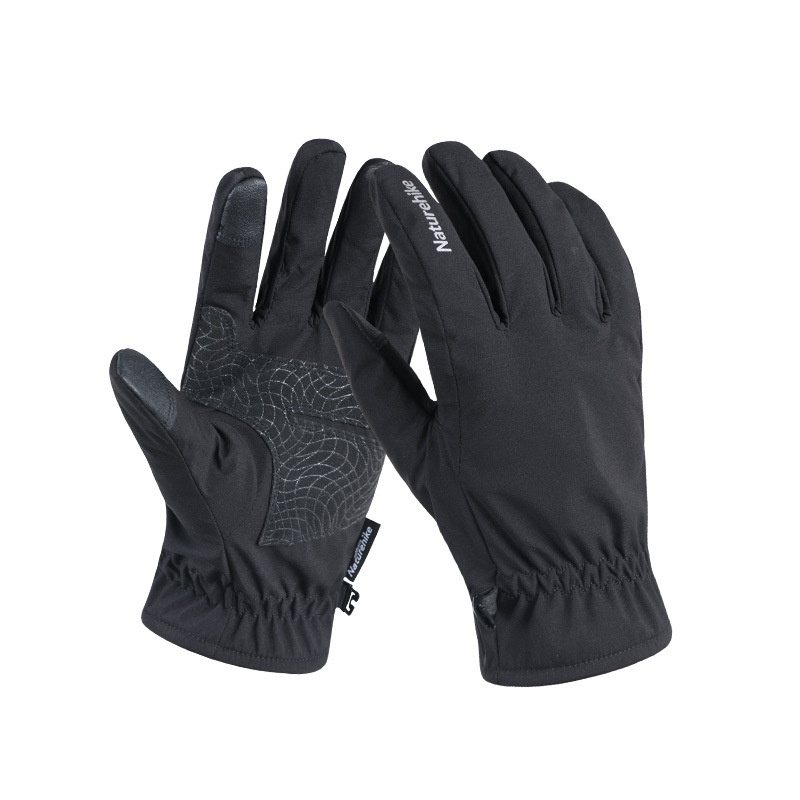
Naturehike -35 Touch Screen Motorcycle Gloves Winter Warm Waterproof Men Women Thermal Skiing Snow Snowboard Cycling
Description: Made from Polyester & Spandex material, which is not only durable but also stable. Be covered with windproof and waterproof material, therefore it has a powerful windproof and waterproof function on its surface. What is more, it is able to work normally and keep your hands warm and dry even it is covered by dirty water and earth. Inner section is filled with thickened warm velvet, which can keep your hand warm in the cold winter. Plus velvet to keep warm, windproof and waterproof, palm non-slip, lock warm wrist. Two-finger touchscreen, sensitive touch, you can touch your phone even in the cold winter with our gloves. Specification: Brand Name: Naturehike Material: Polyester & Spandex Feature: Thermal & Touch screen & Damping & Non-slip & Waterproof & Windproof Suitable Ffor: Running & Ski & Mountaineering & Outdoor activities Suitable Temp.: -40??/div> Color: Dark Blue/ Black / Gray(optional) Size: M / L / XL (optional) Package Included: 1 X Pair Winter Gloves
Brand: Shopify
Category: Apparel & Accessories > Clothing Accessories > Gloves & Mittens